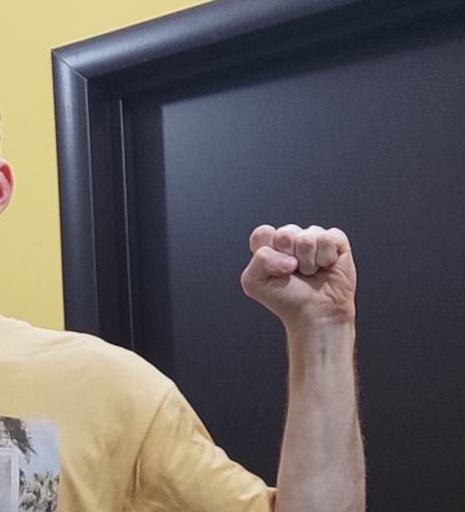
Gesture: fist